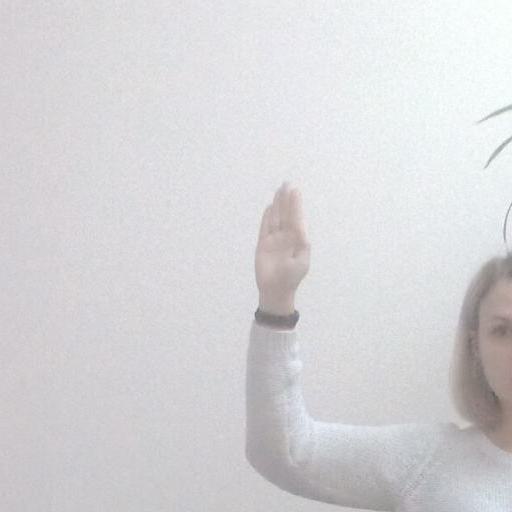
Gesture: stop